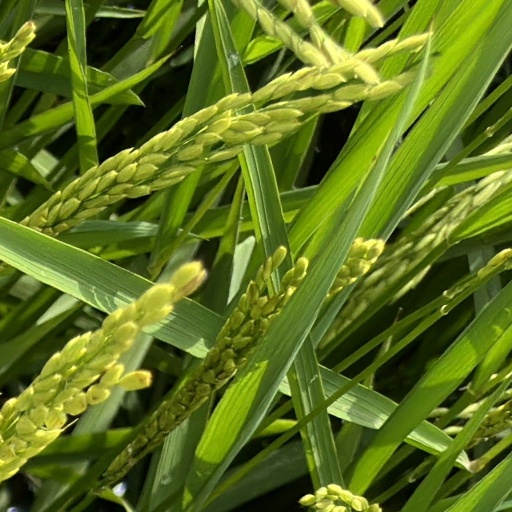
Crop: rice